Frodulphe

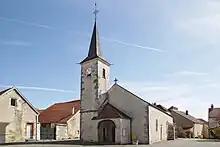
Église Saint-Frodulphe de Barjon

The sarcophagus of Saint Frou in the parish church in Barjon (Côte-d'Or) is listed as an historical monument.